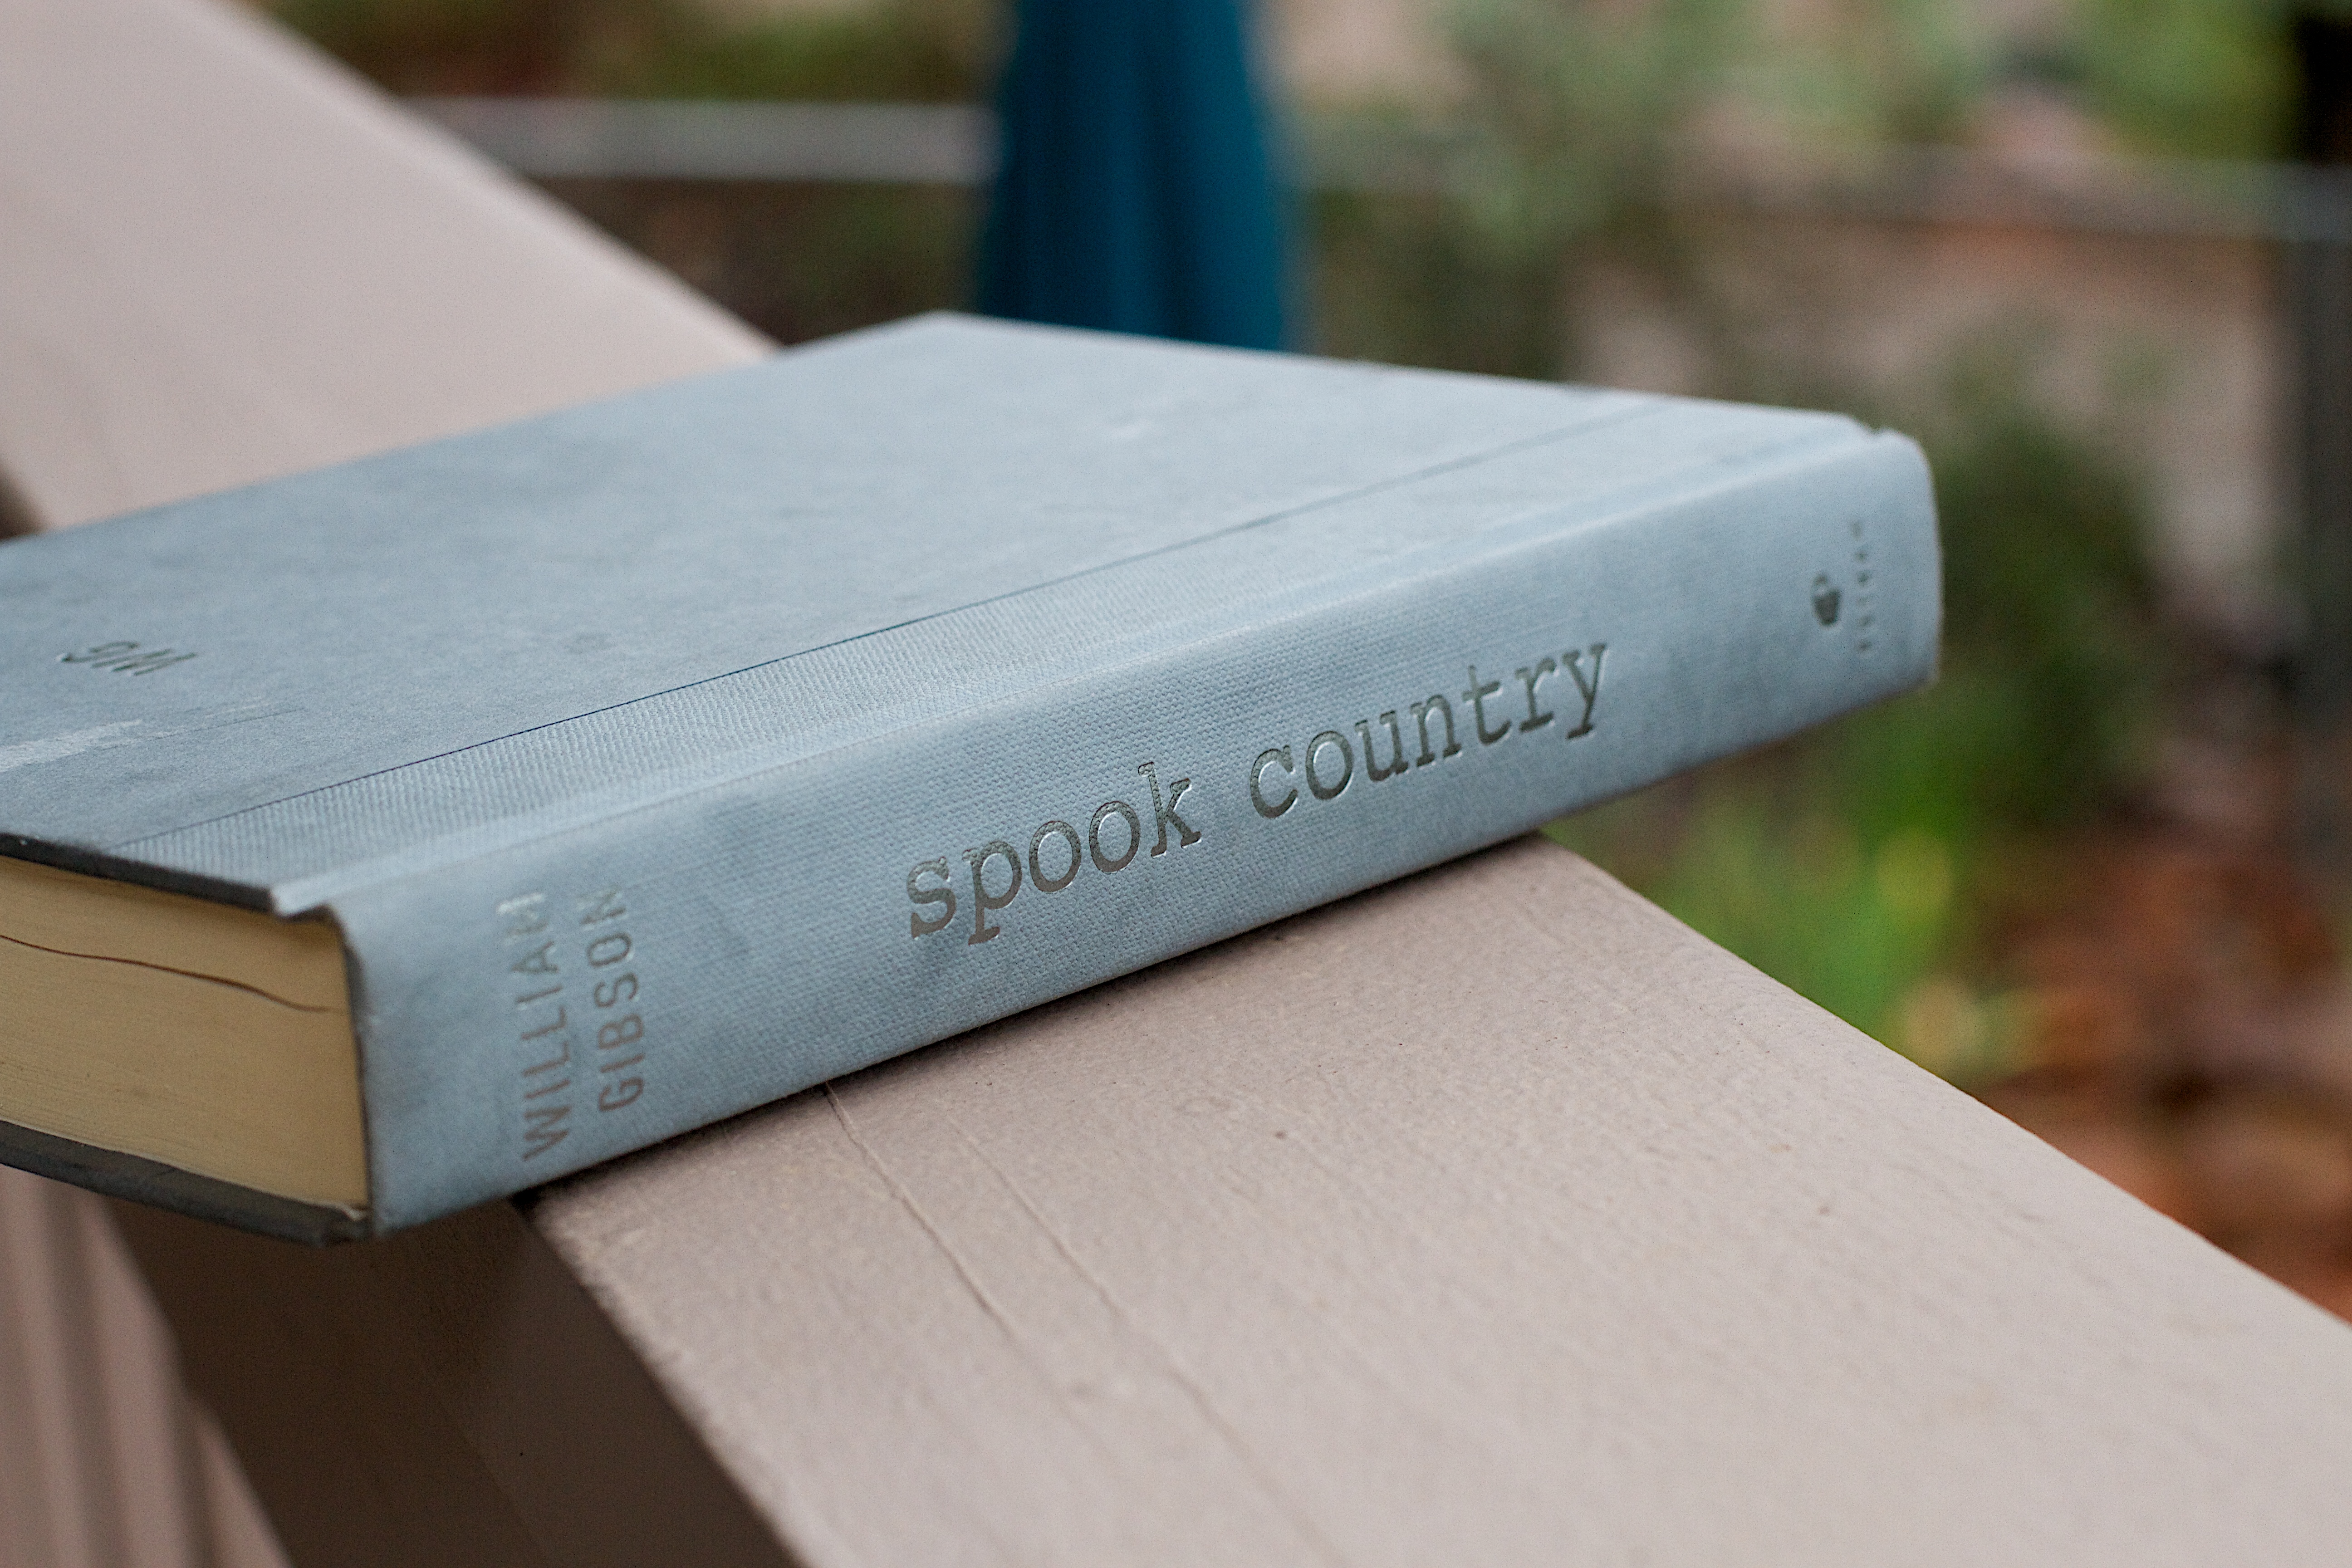
writing, book